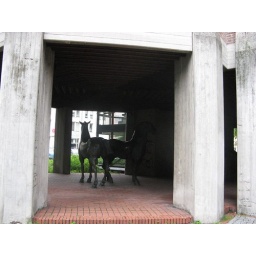
Fun horsey statues in front of an office building in central Munich